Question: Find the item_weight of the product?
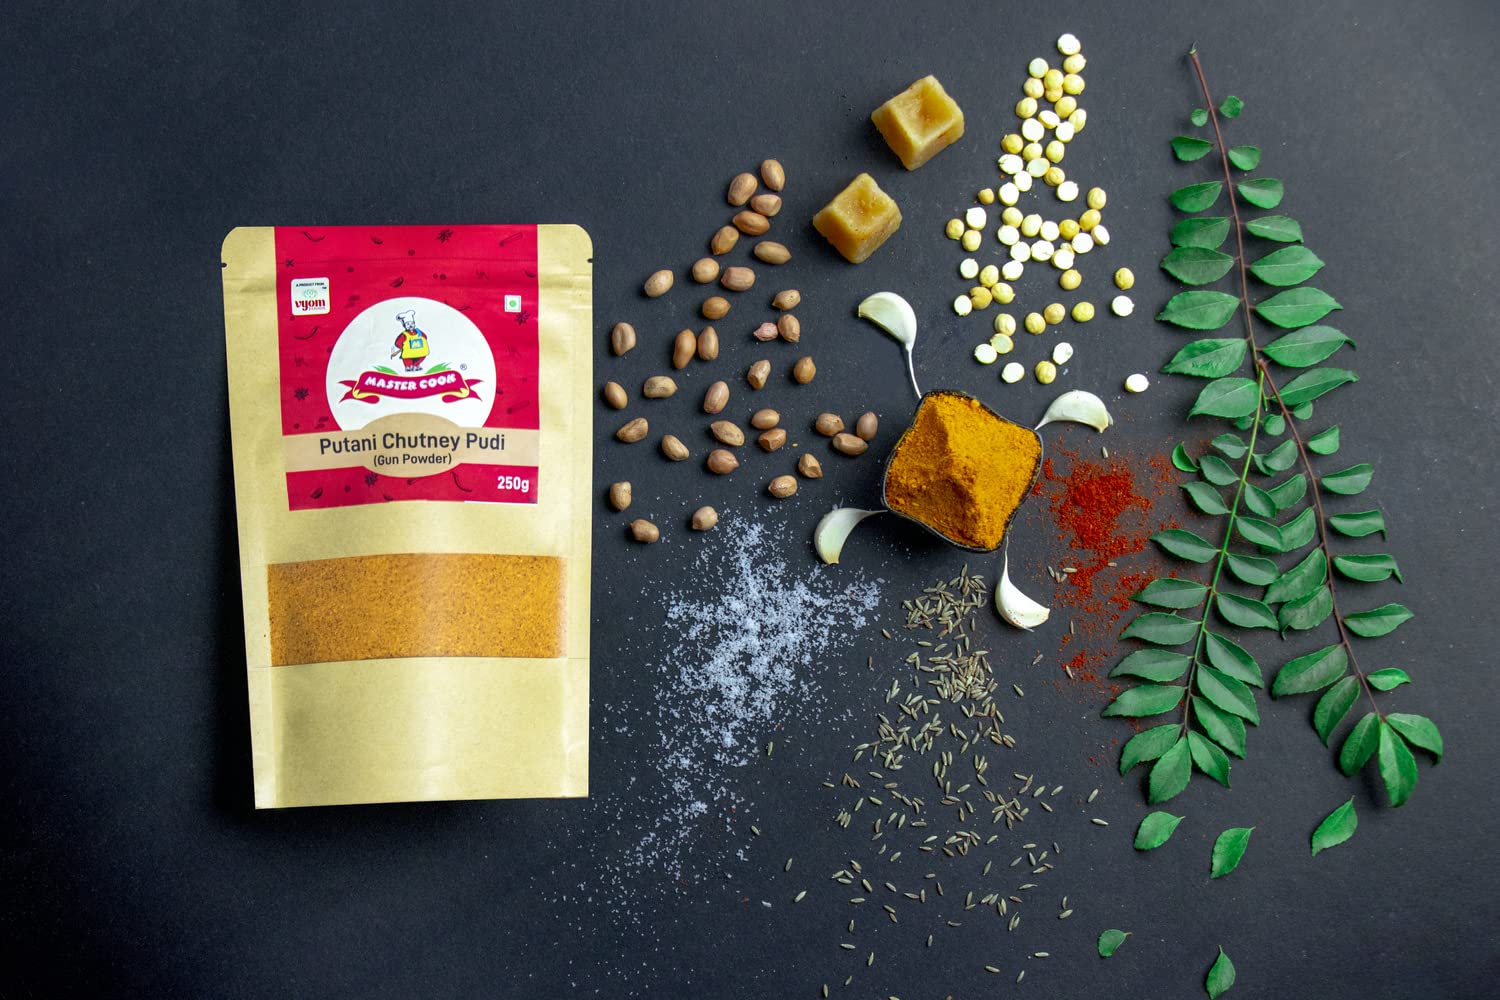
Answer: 250 gram